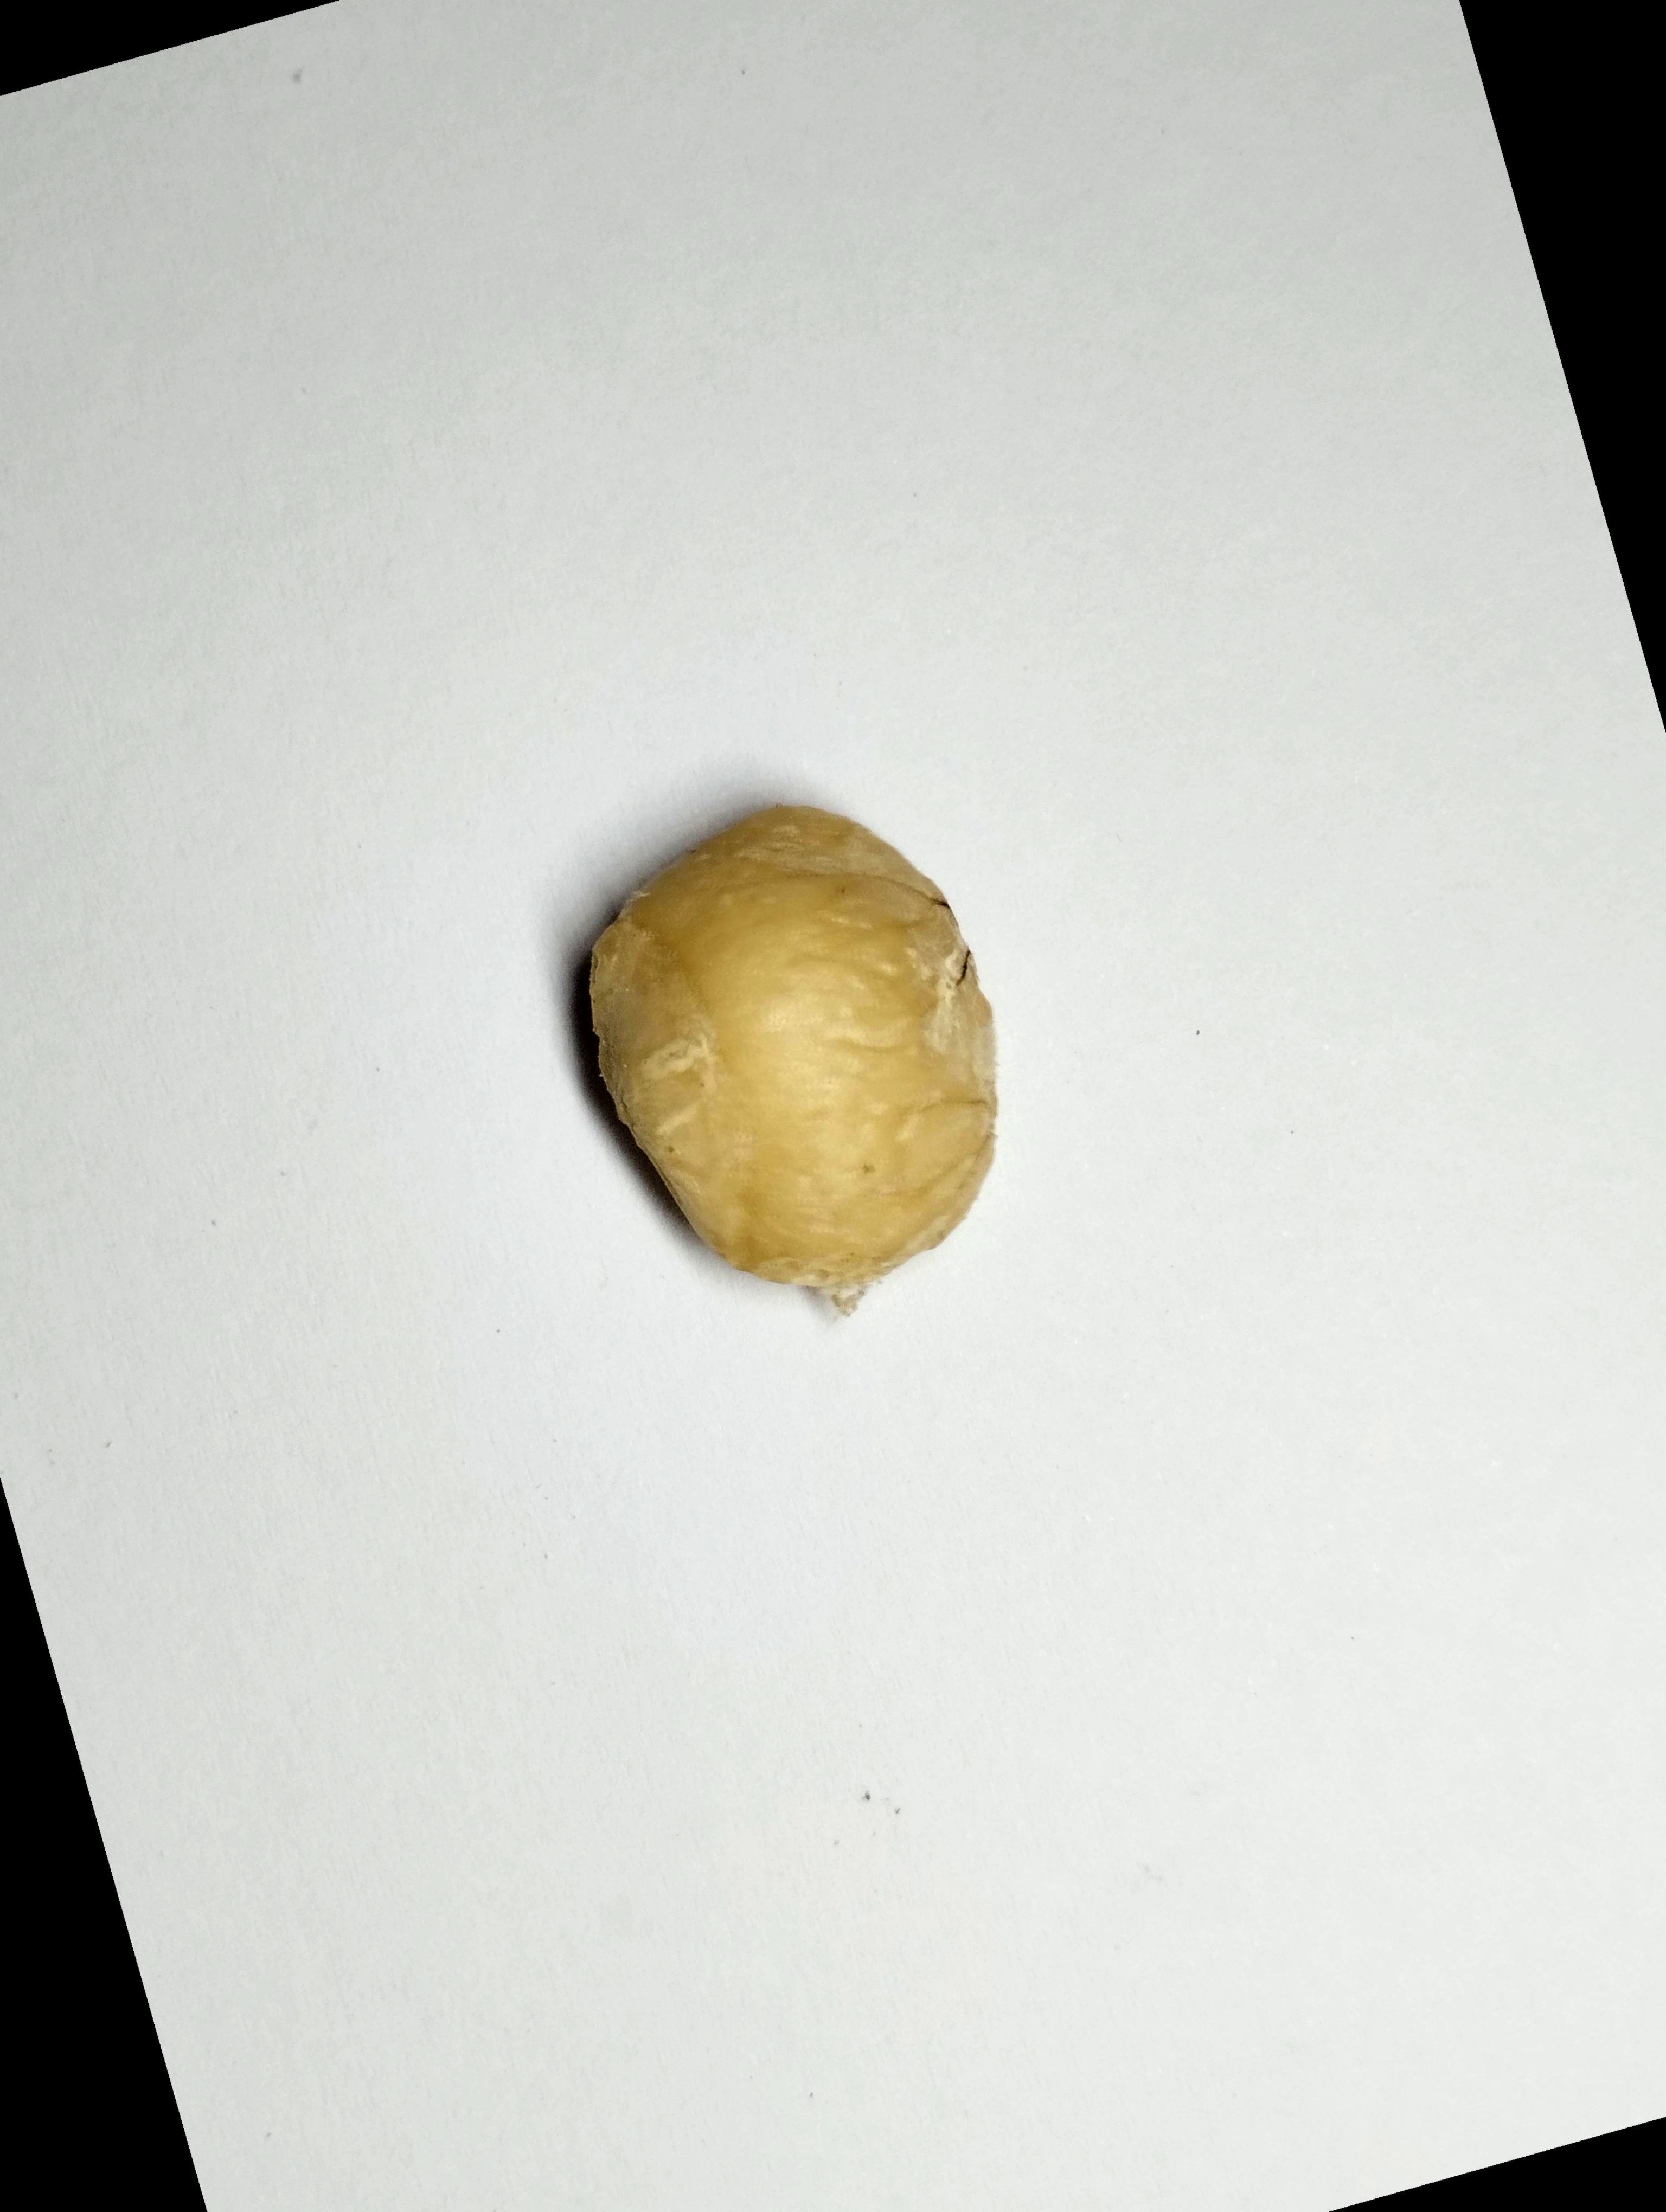
Label: bagus (good seed)